Which point is corresponding to the reference point?
Reference image:
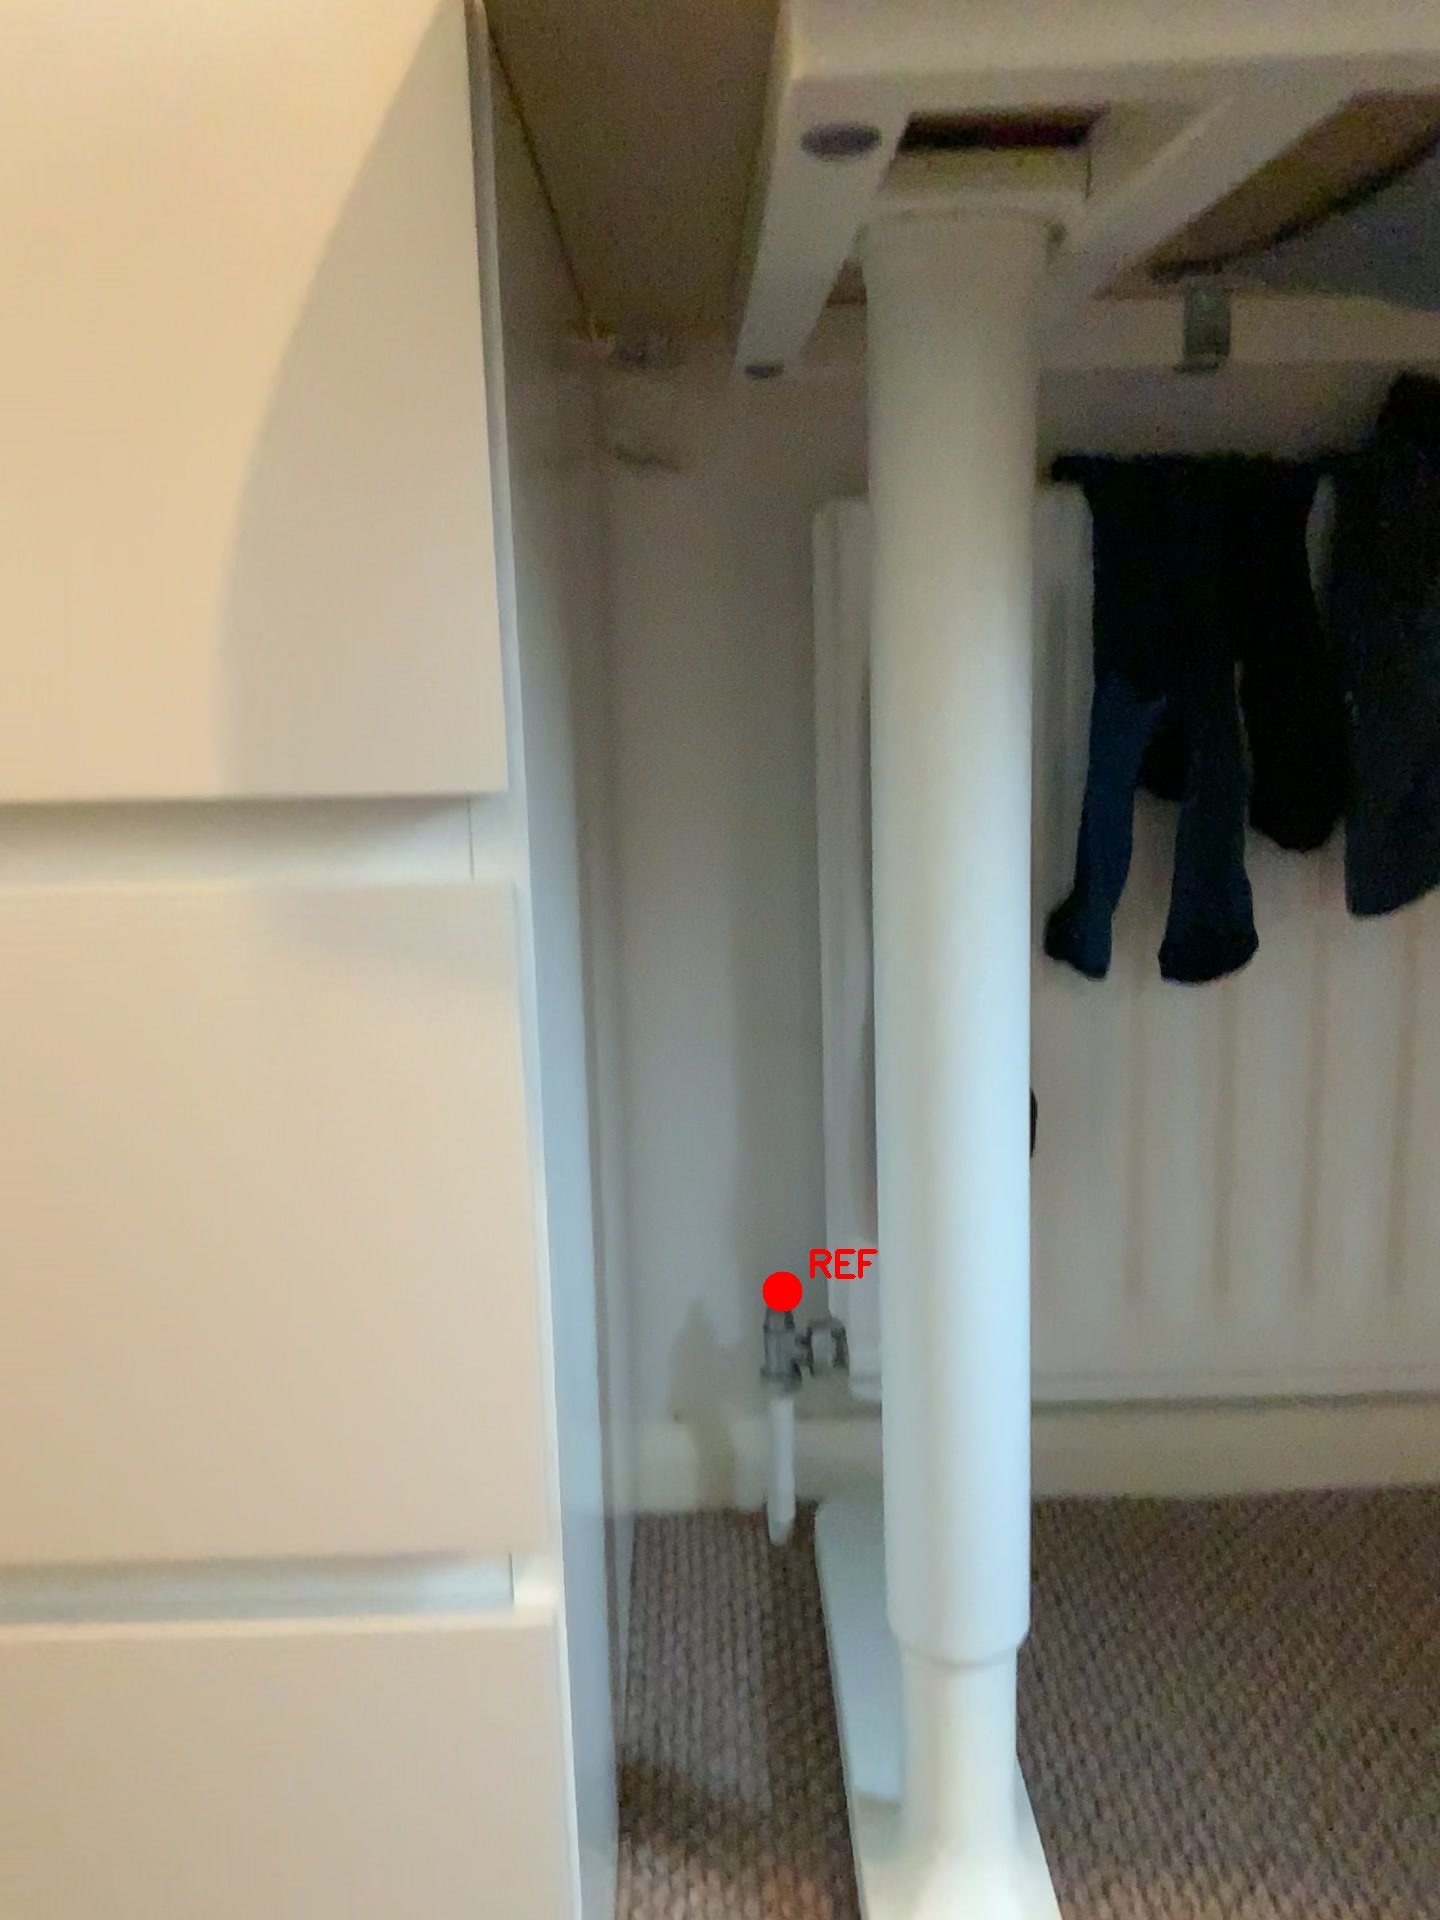
Option image:
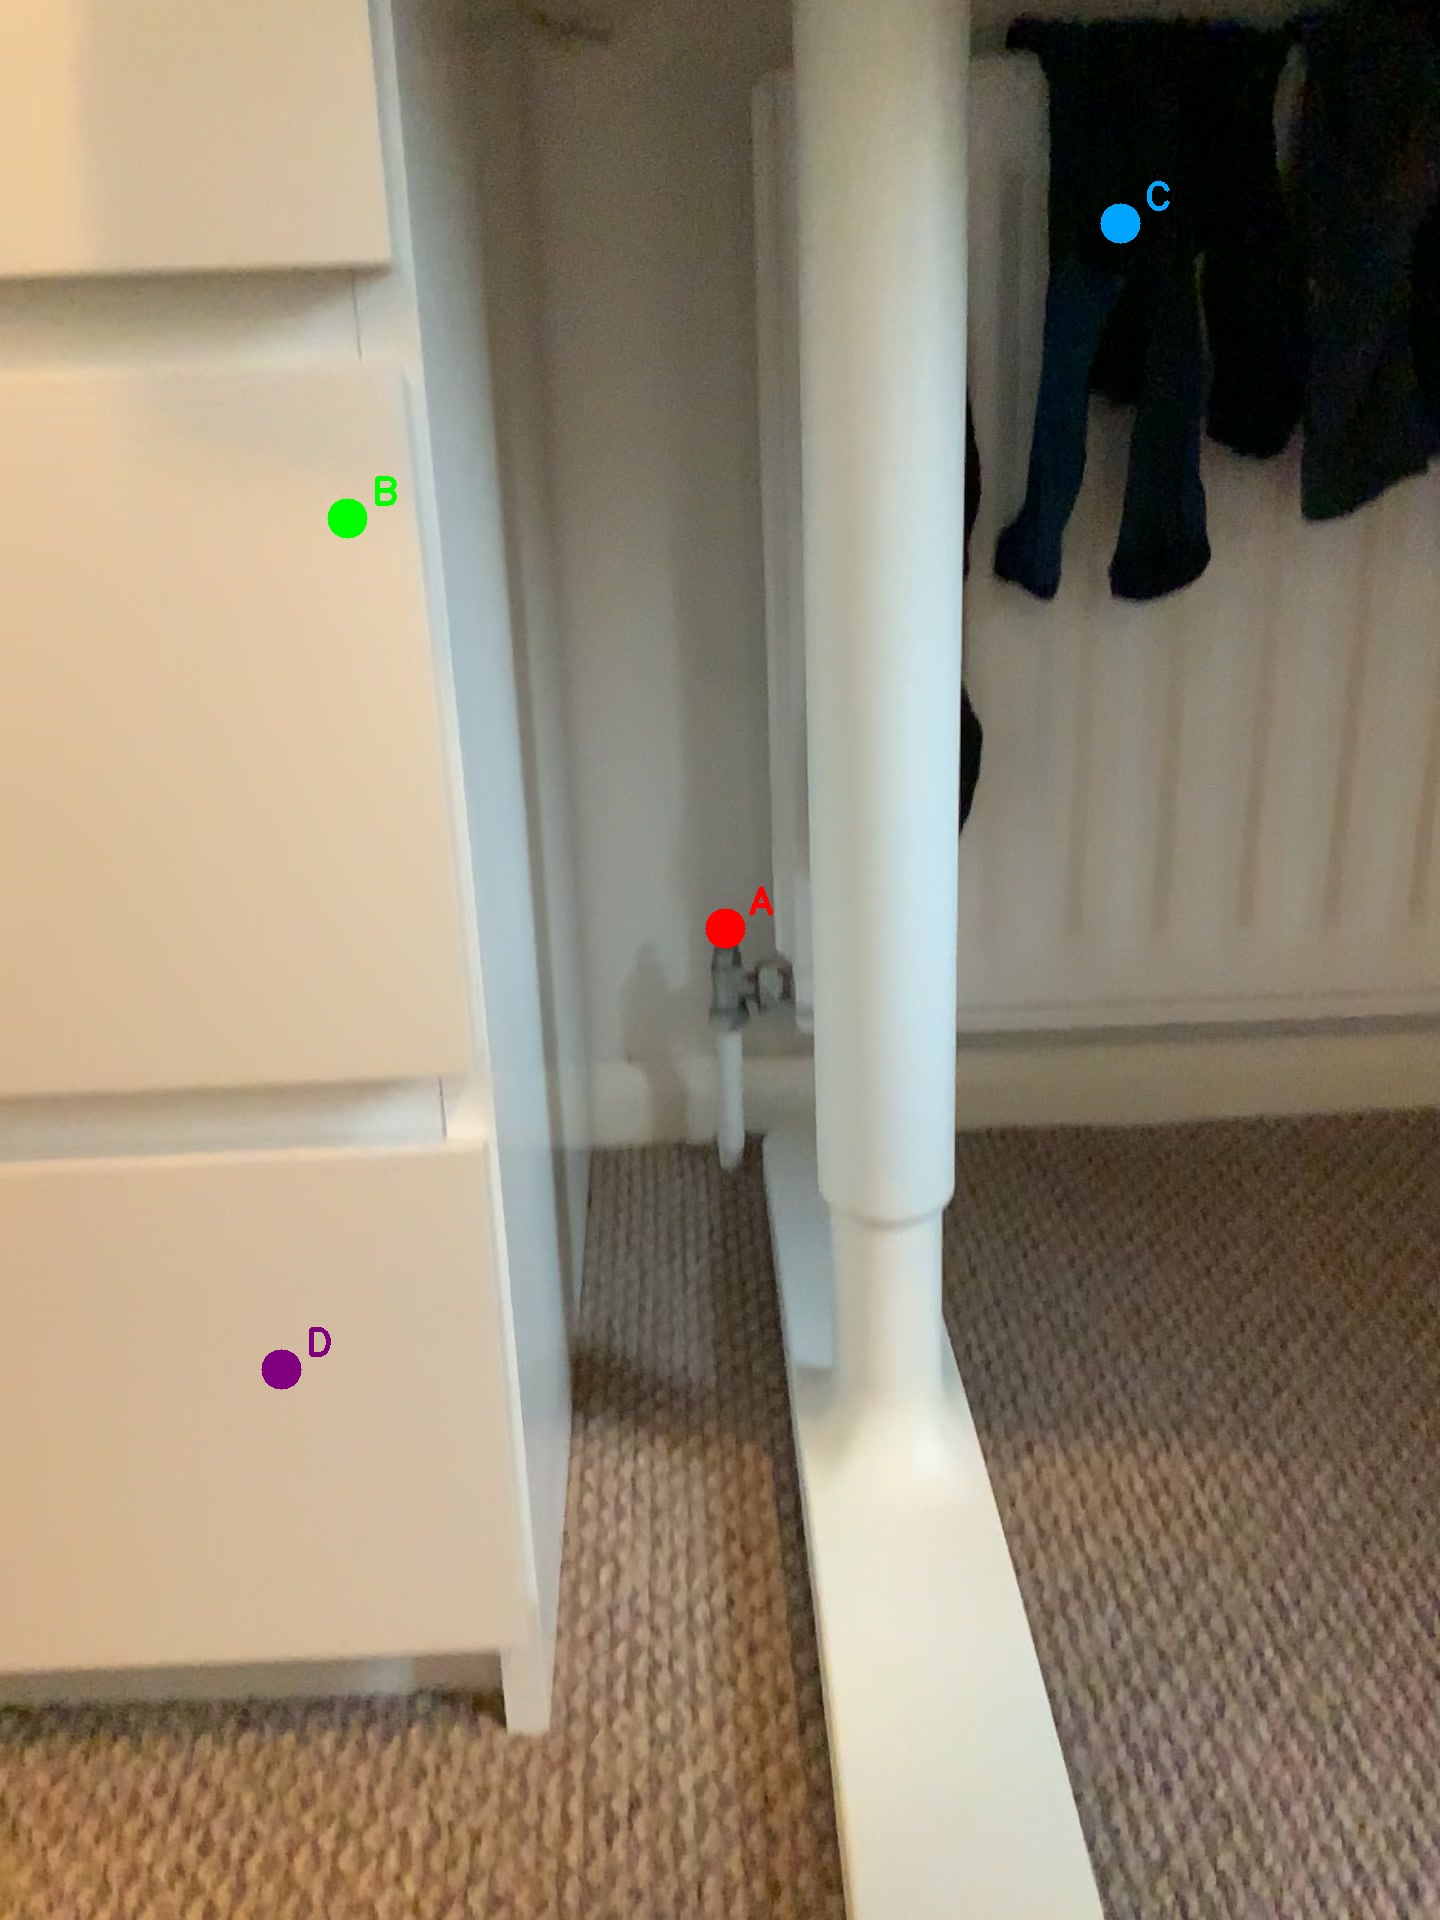
Choices:
Point A
Point B
Point C
Point D
Answer: (A)